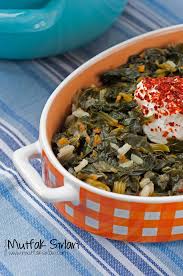
Yemek: ispanak